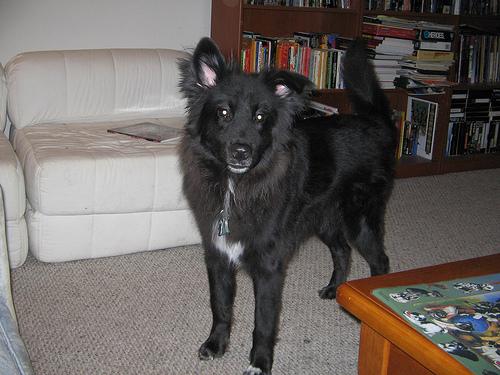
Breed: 227-n000094-collie